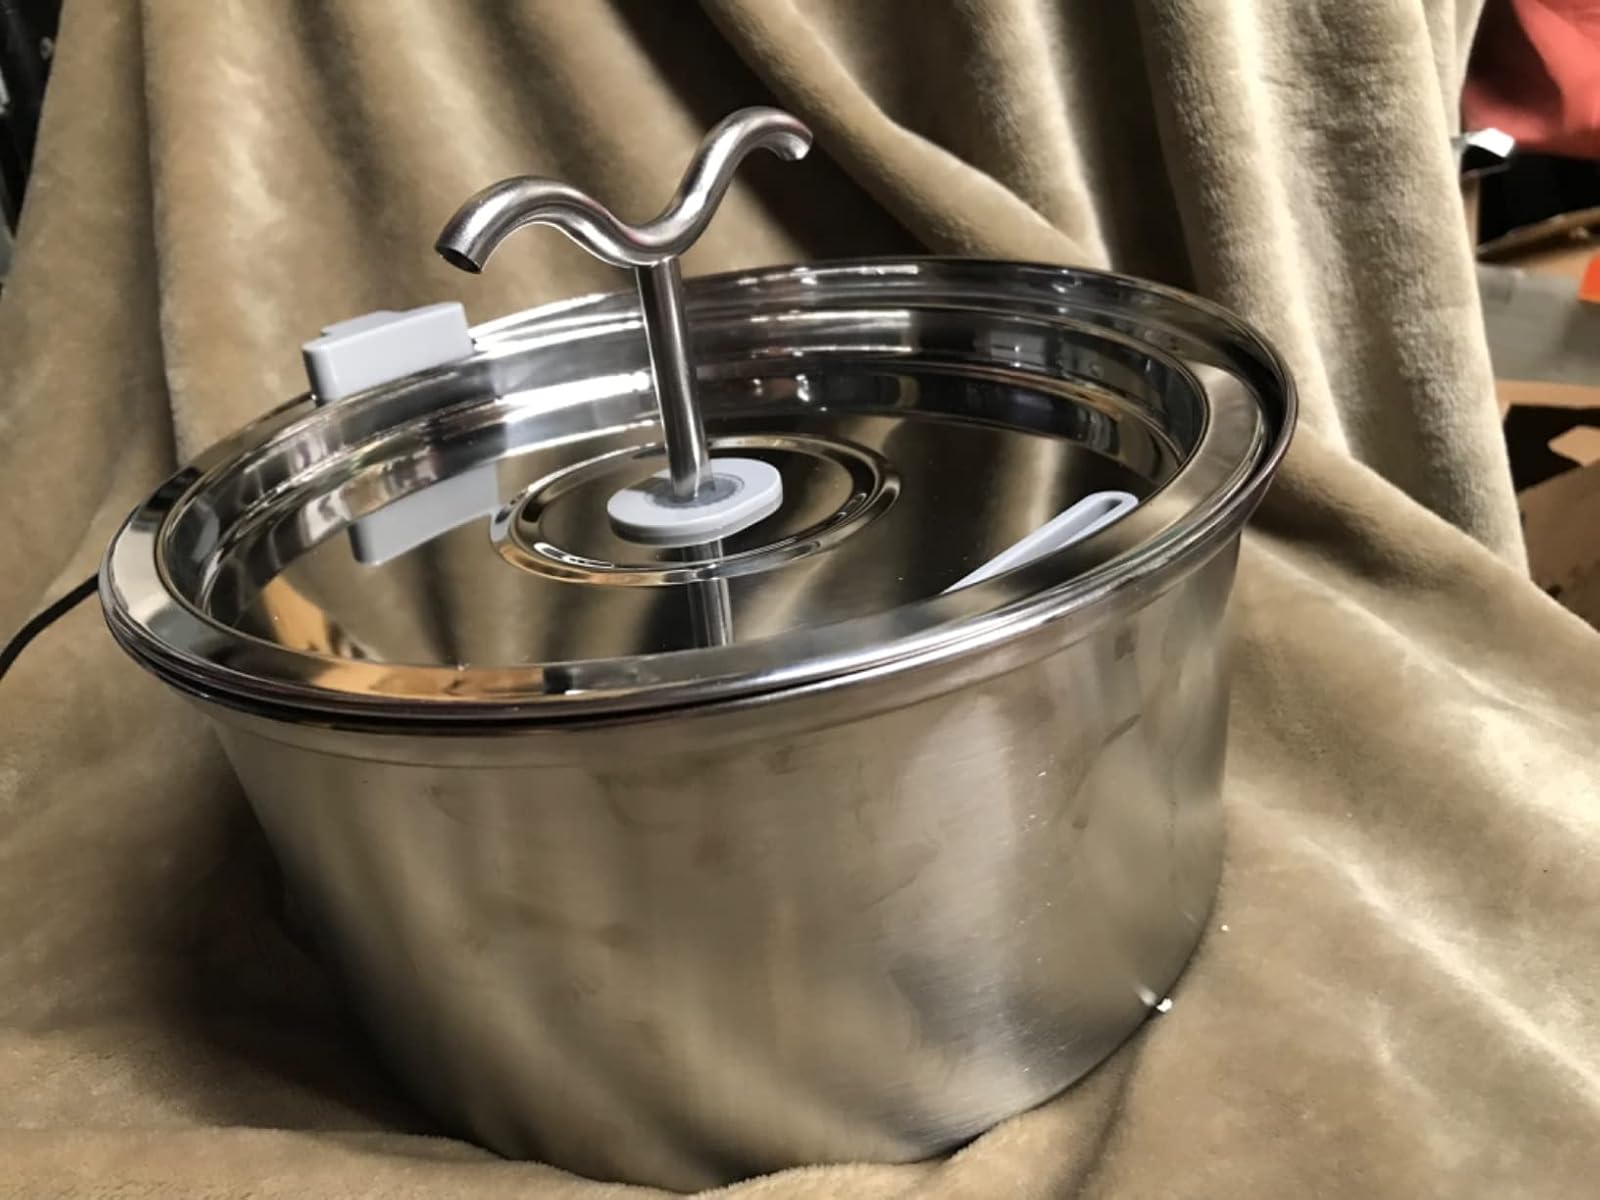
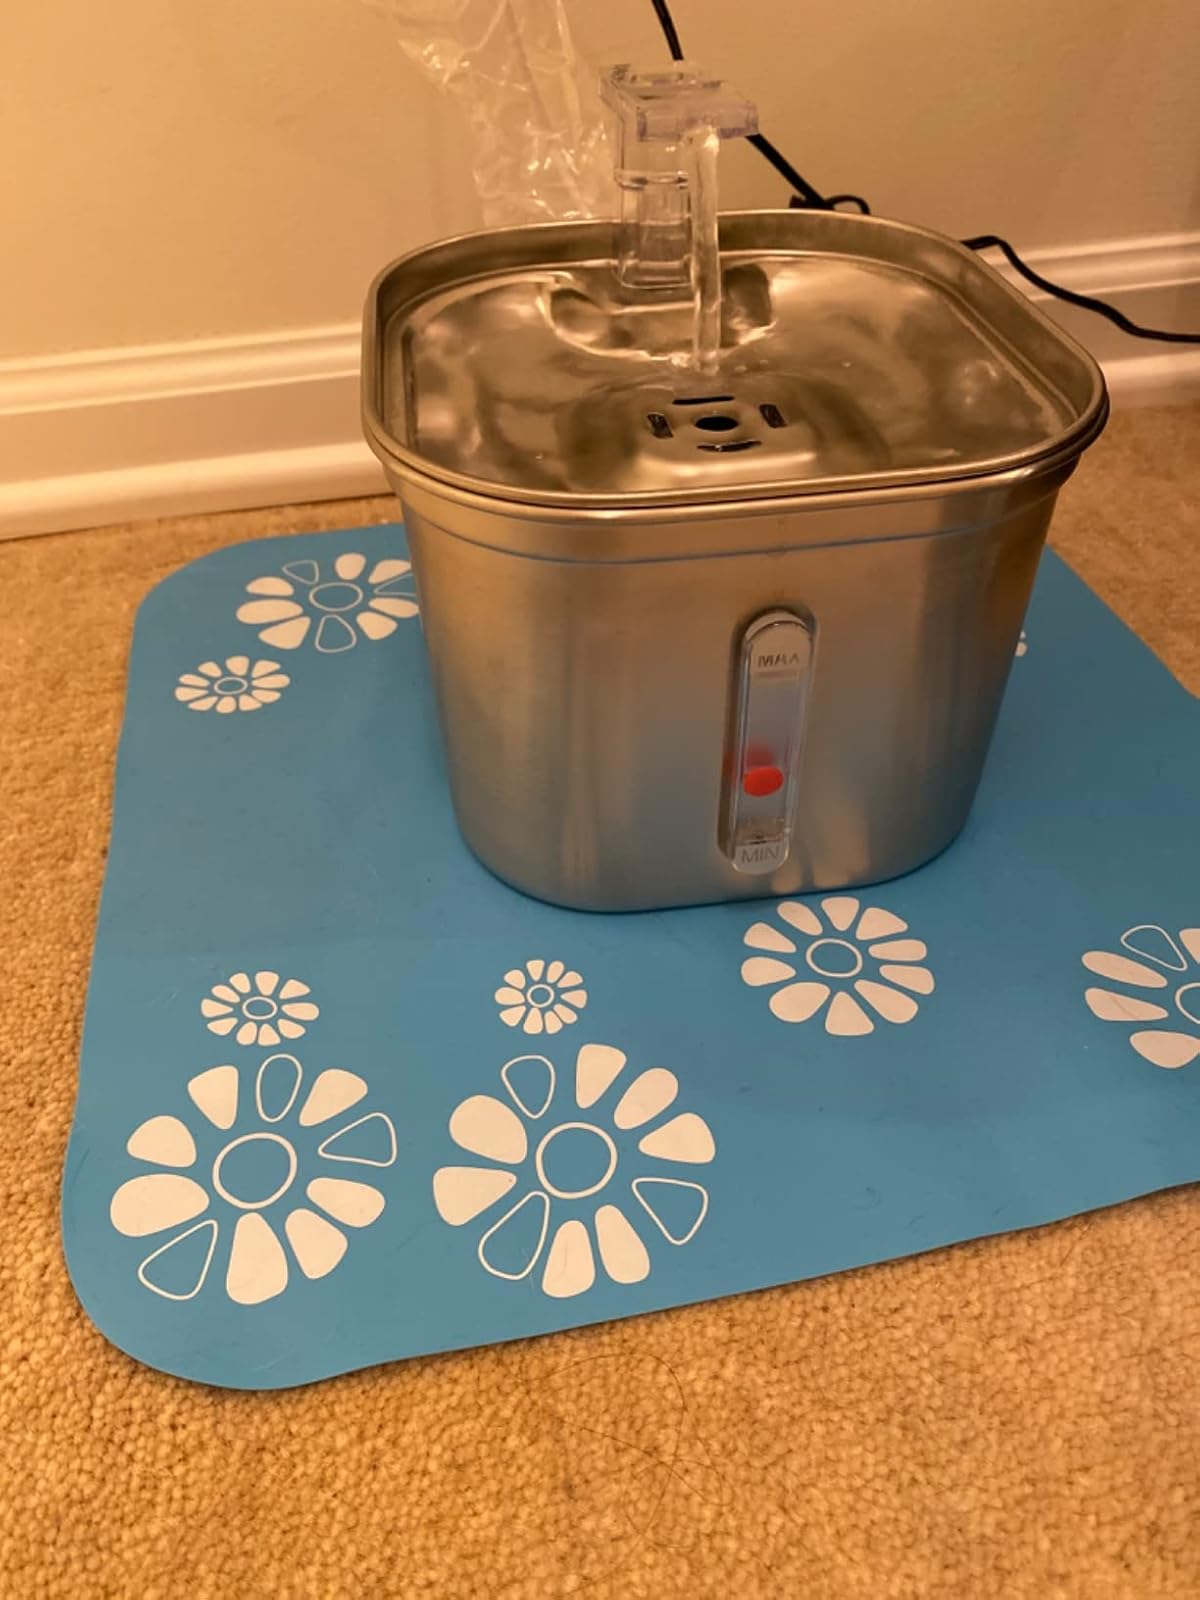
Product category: items_bowl
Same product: no